Steamboats of the Willamette River

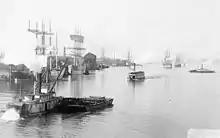
Portland harbor, lower Willamette River, circa 1899

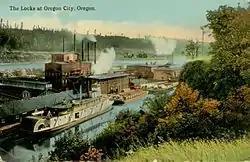
Steamboat and barge traffic in the lock, circa 1915

In the natural condition of the river, Portland was the farthest point on the river where the water was deep enough to allow ocean-going ships. Rapids further upstream at Clackamas were a hazard to navigation, and all river traffic had to portage around Willamette Falls, where Oregon City had been established as the first major town inland from Astoria.